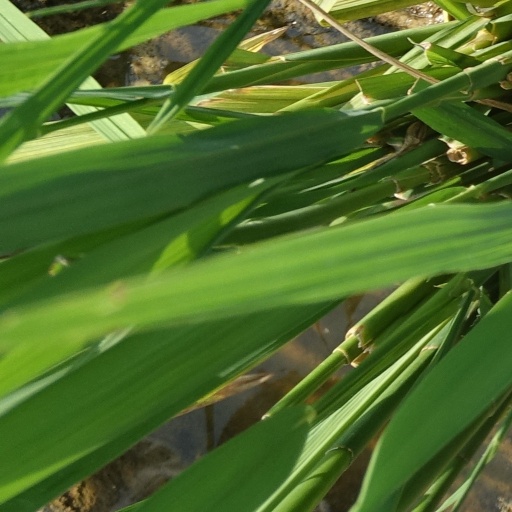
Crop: rice